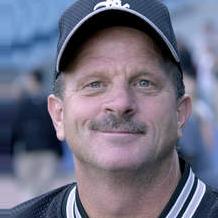
Age: 46